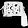
Label: Bag